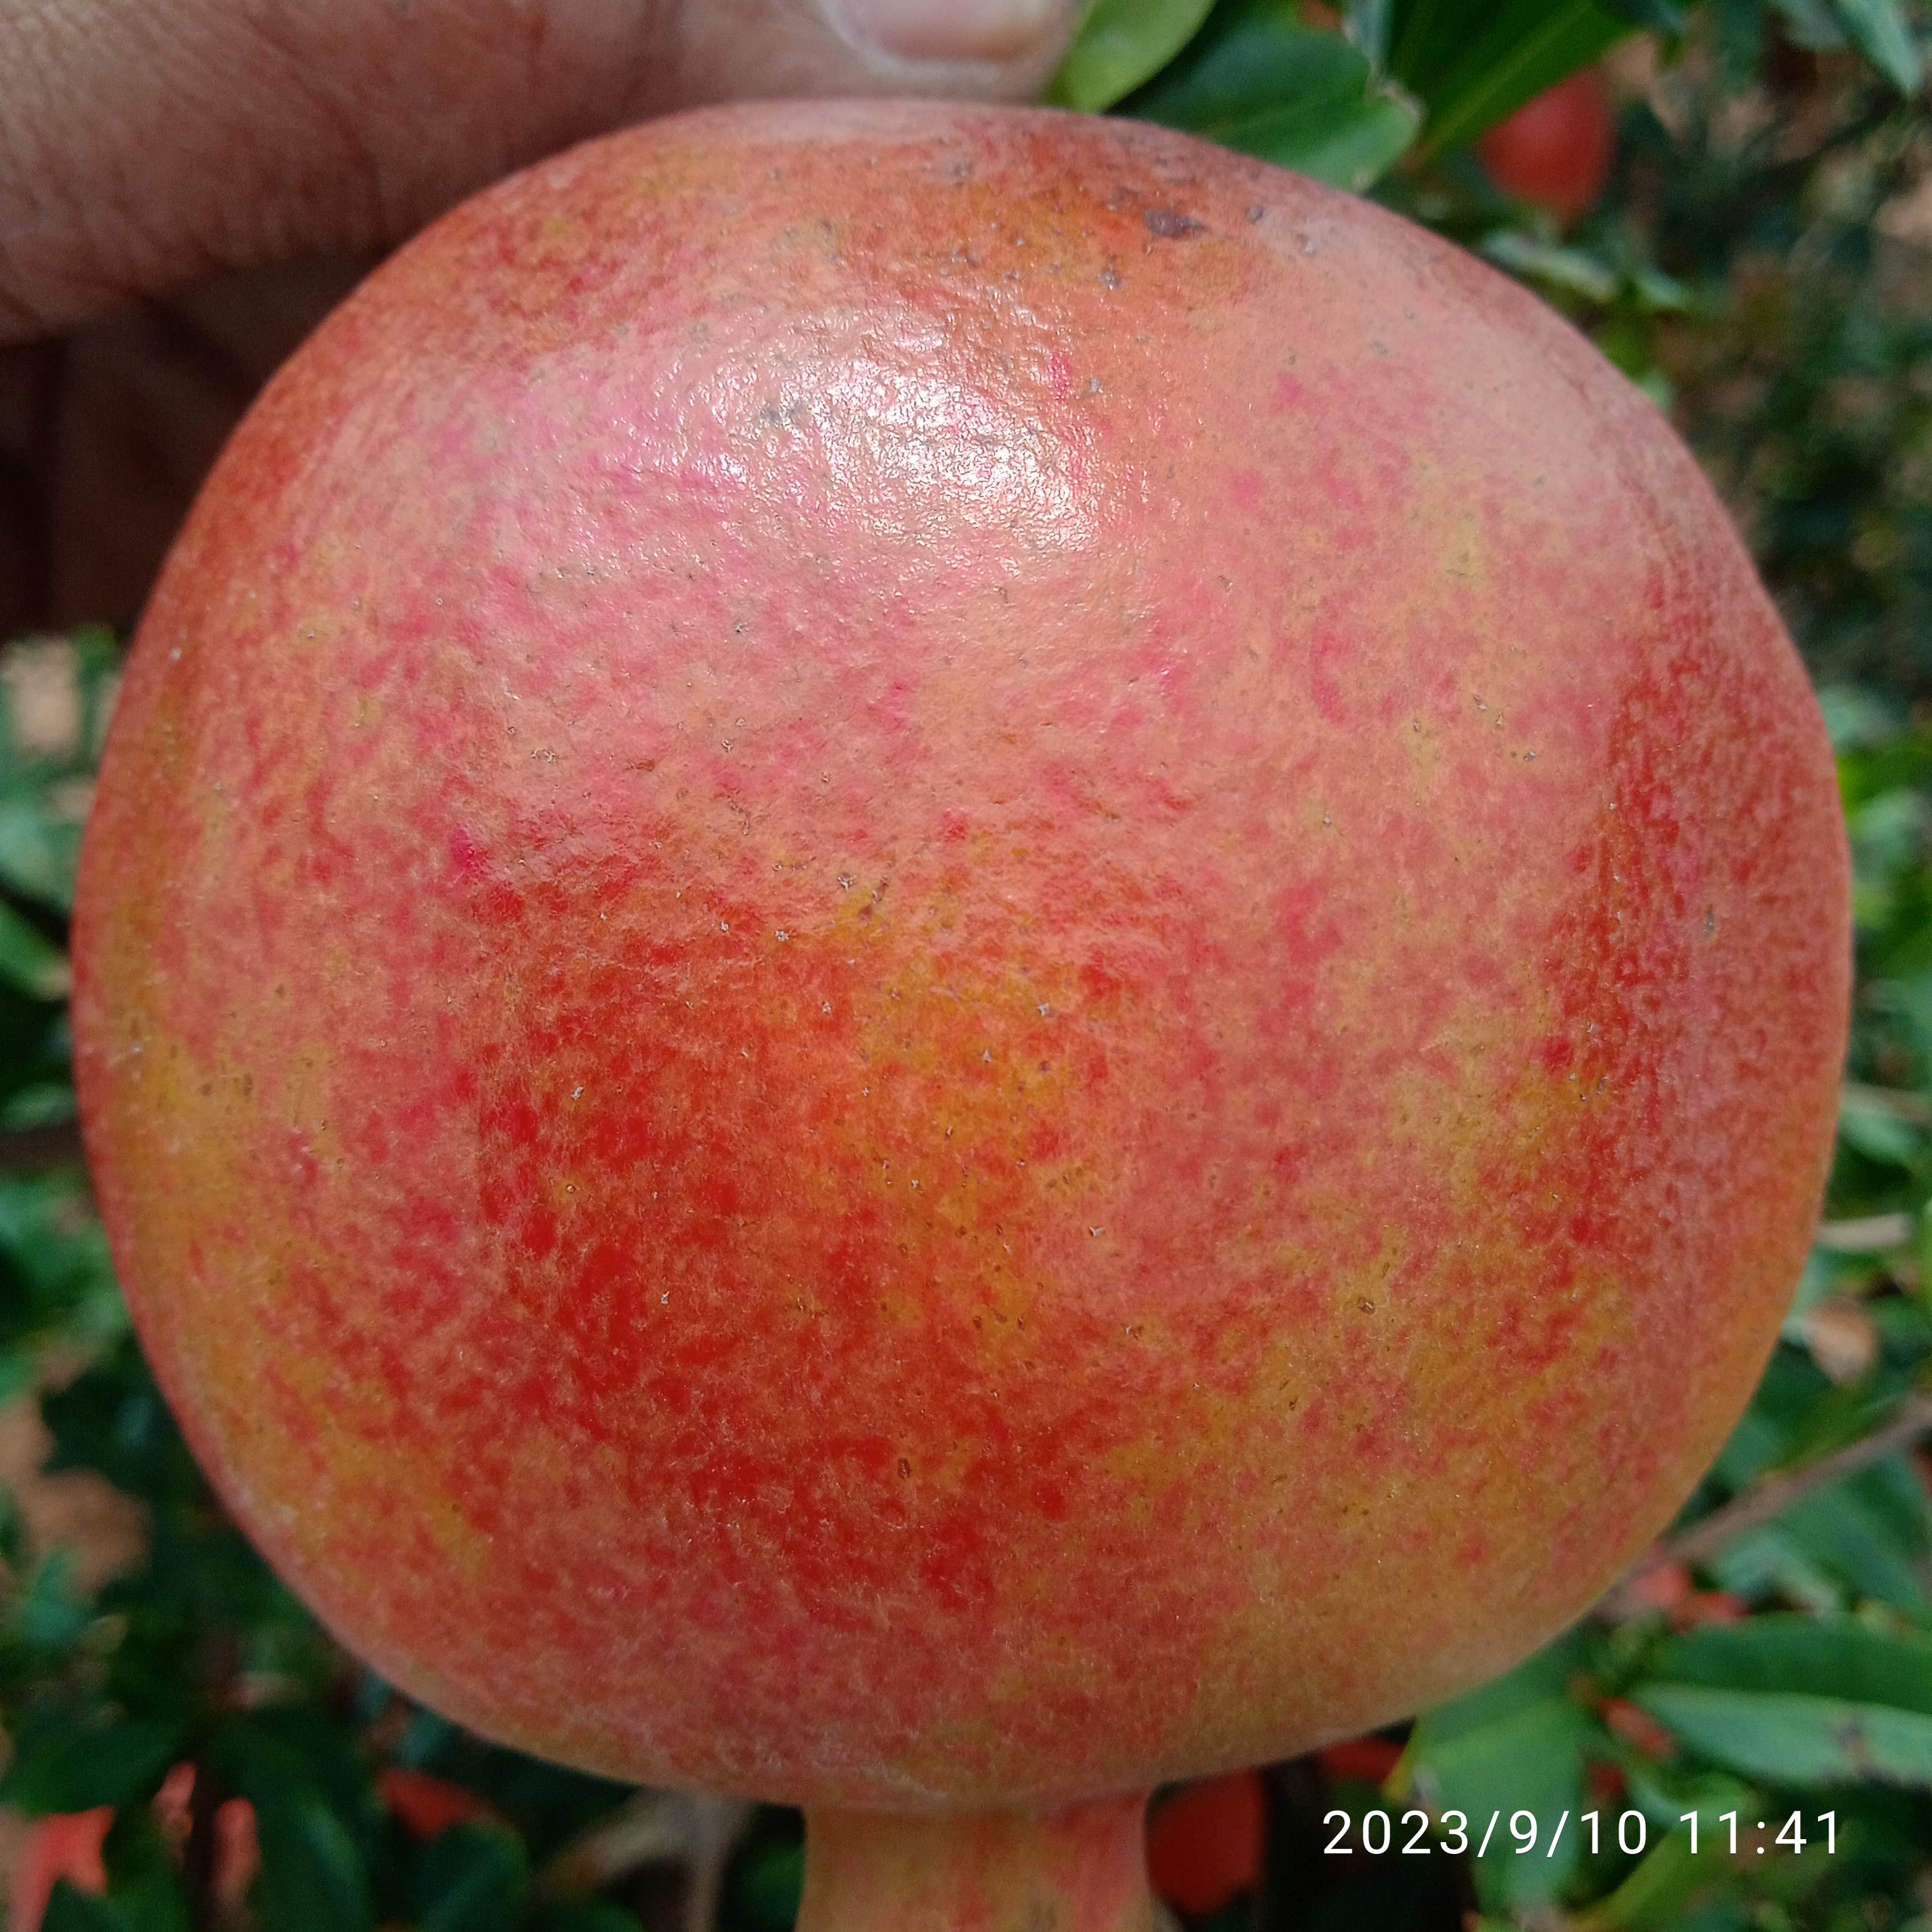
Label: Healthy